Orris oil

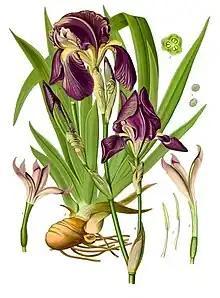
An illustration of the "Iris germanica"

Orris oil (orris butter or Beurre d'Iris) is an essential oil derived from irises, particularly "Iris germanica". It is sometimes used as a flavoring agent and as an ingredient in perfume production. It can also have uses in body lotions.